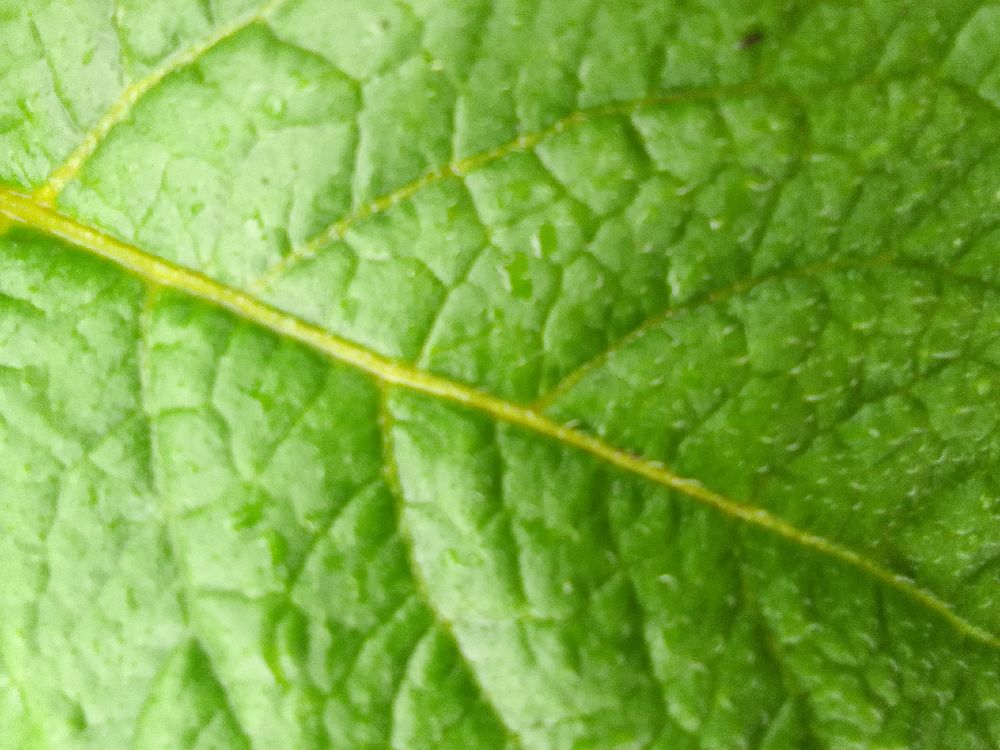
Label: Healthy